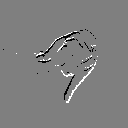
ASL letter: j